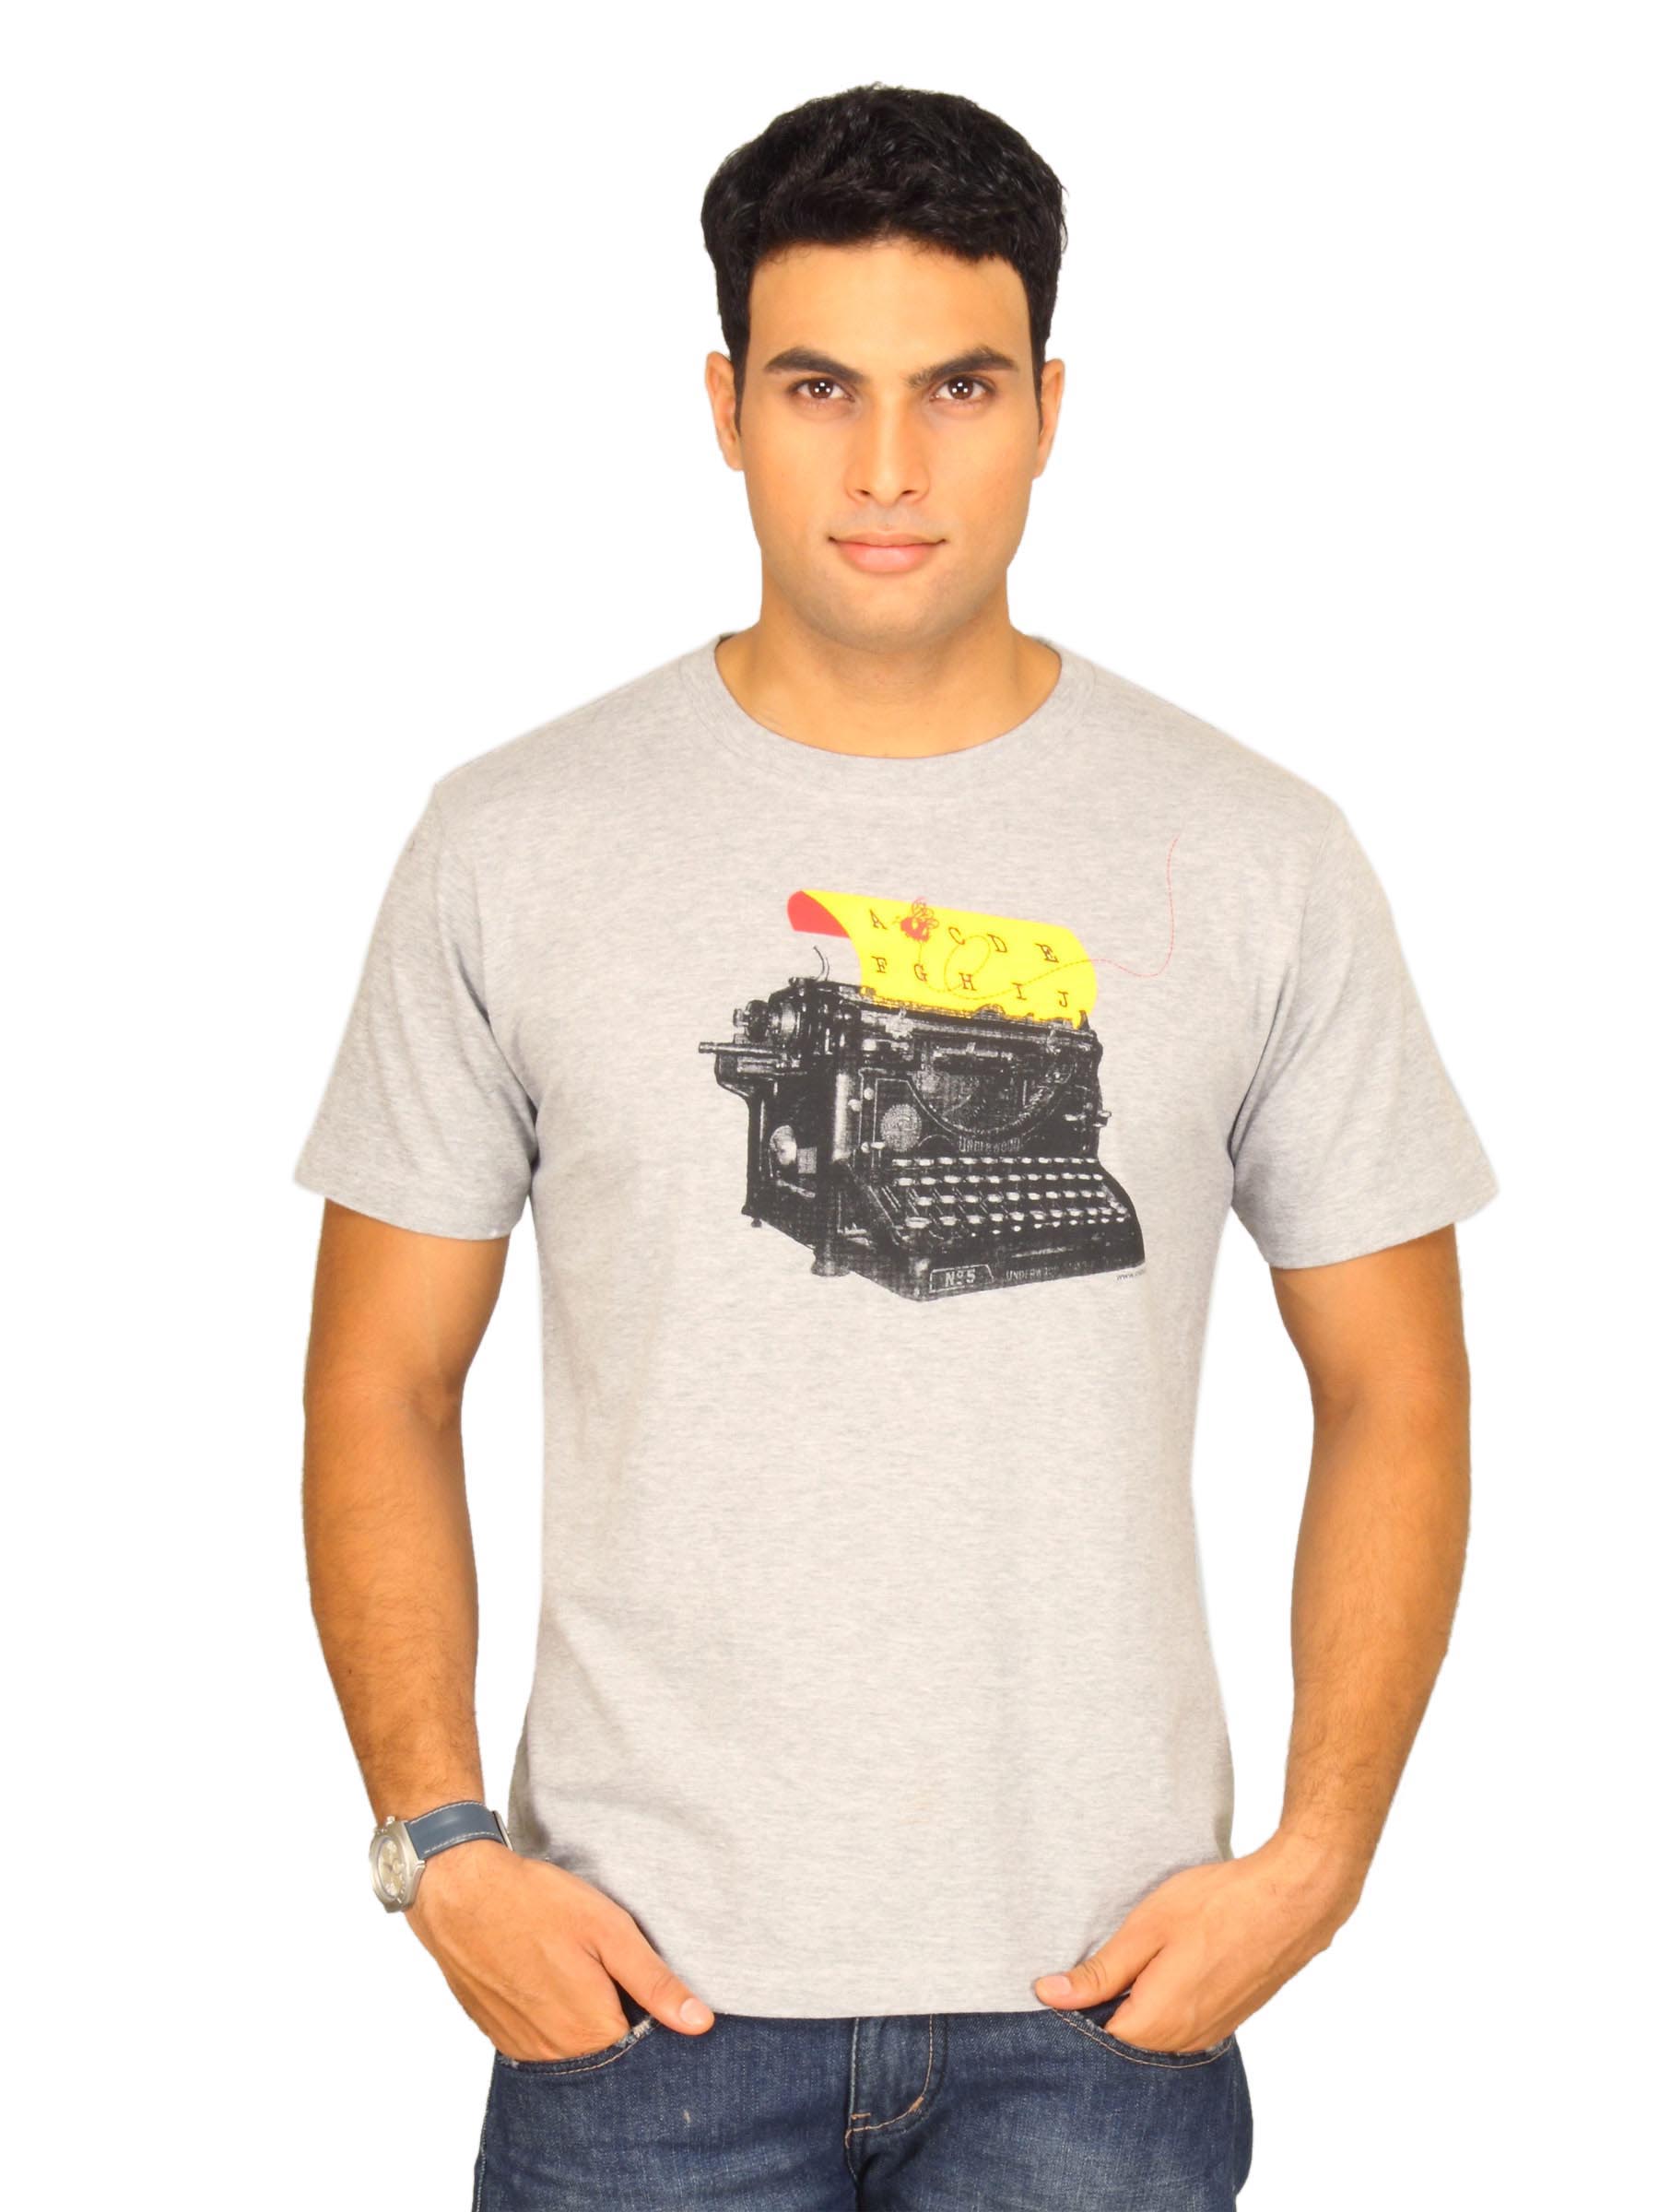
Inkfruit Men's Type Bee Grey Melange T-shirt
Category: Apparel / Topwear / Tshirts
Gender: Men
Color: Grey
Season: Summer 2011
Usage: Casual